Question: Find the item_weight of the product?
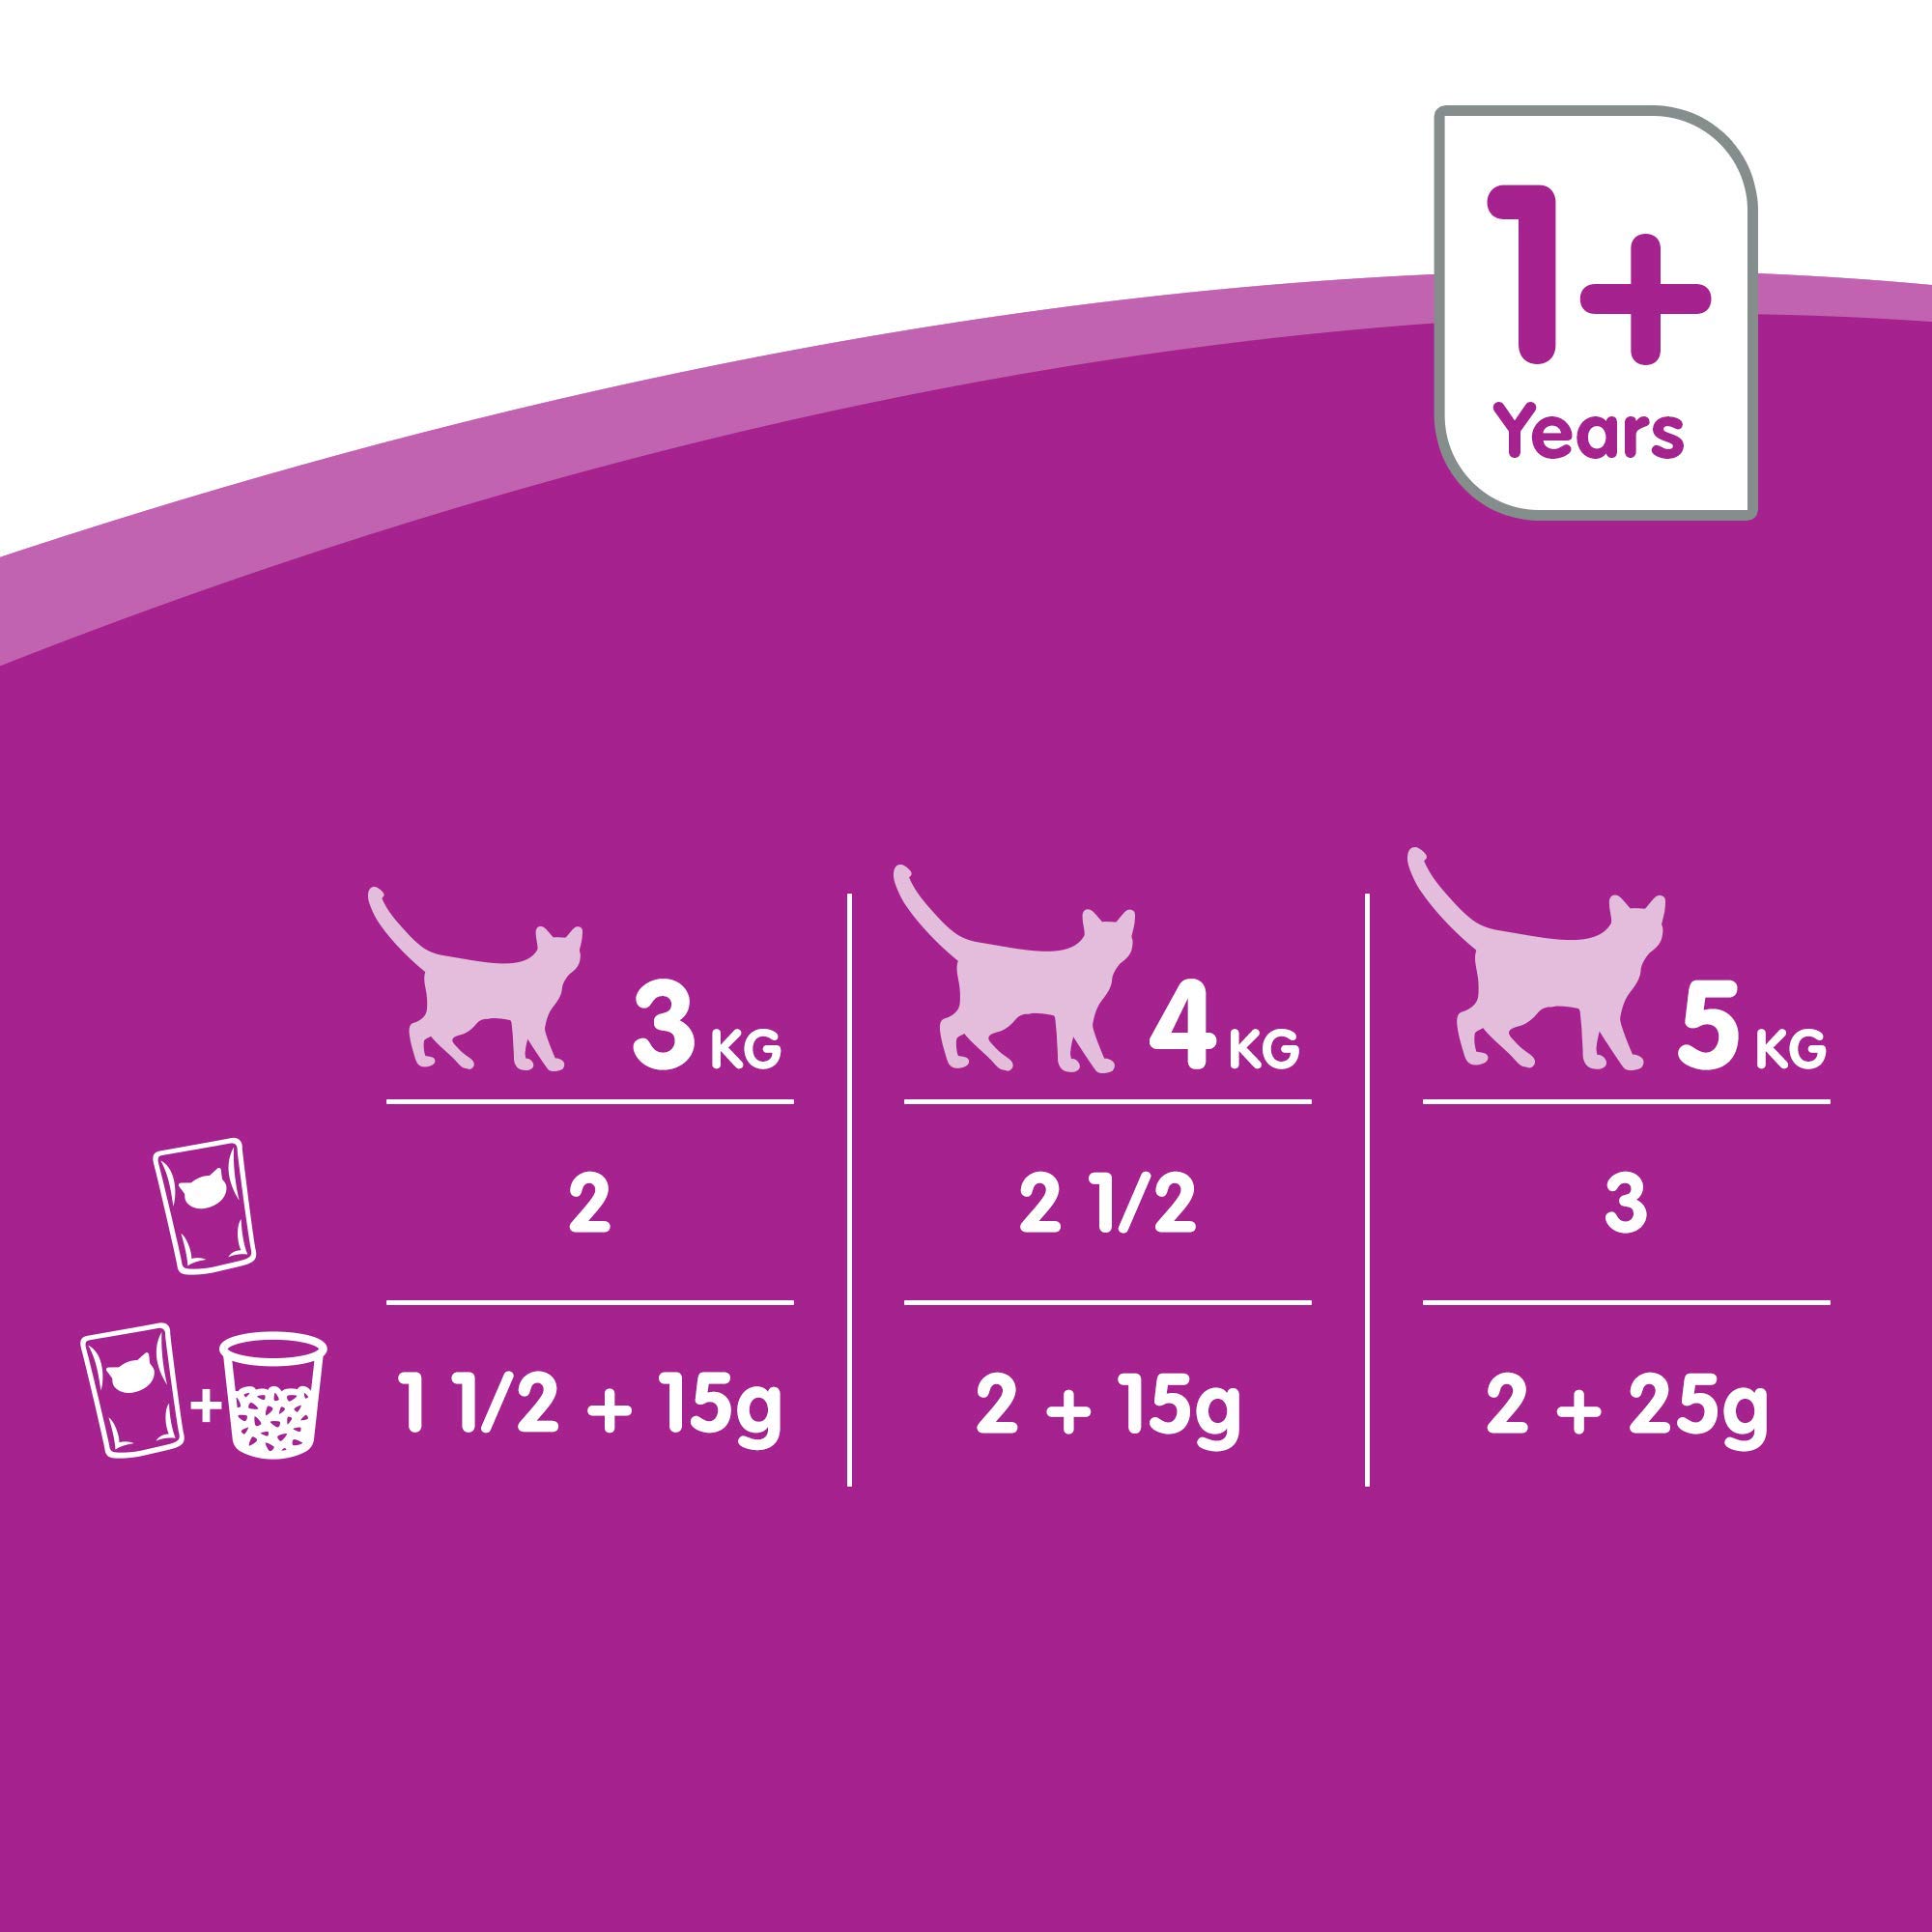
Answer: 3 kilogram